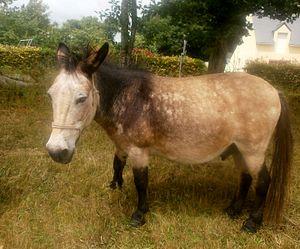
à la fête du cheval de Saint-Guyomard 2016
Le bardot, ou bardeau, est un équidé hybride issu du croisement d'un étalon et d'une ânesse. Il est parfois confondu avec le mulet et la mule, issus du croisement inverse entre un âne mâle et une jument. Hormis par la taille, le bardot est un peu plus proche du cheval que de l'âne, notamment en raison de ses caractéristiques physiques et de sa préférence pour le hennissement.